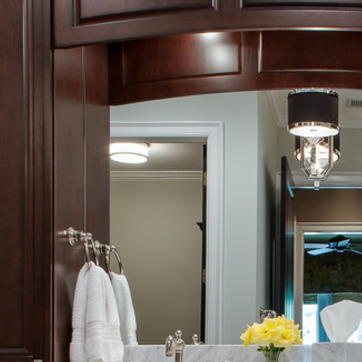
Material: mirror